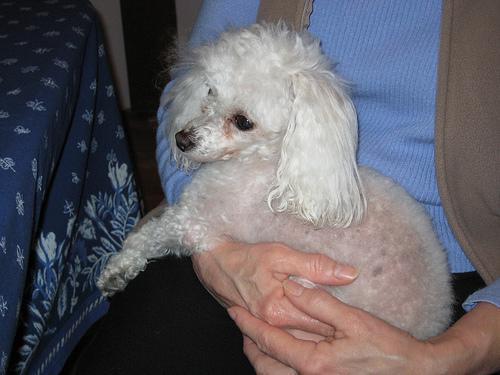
toy_poodle